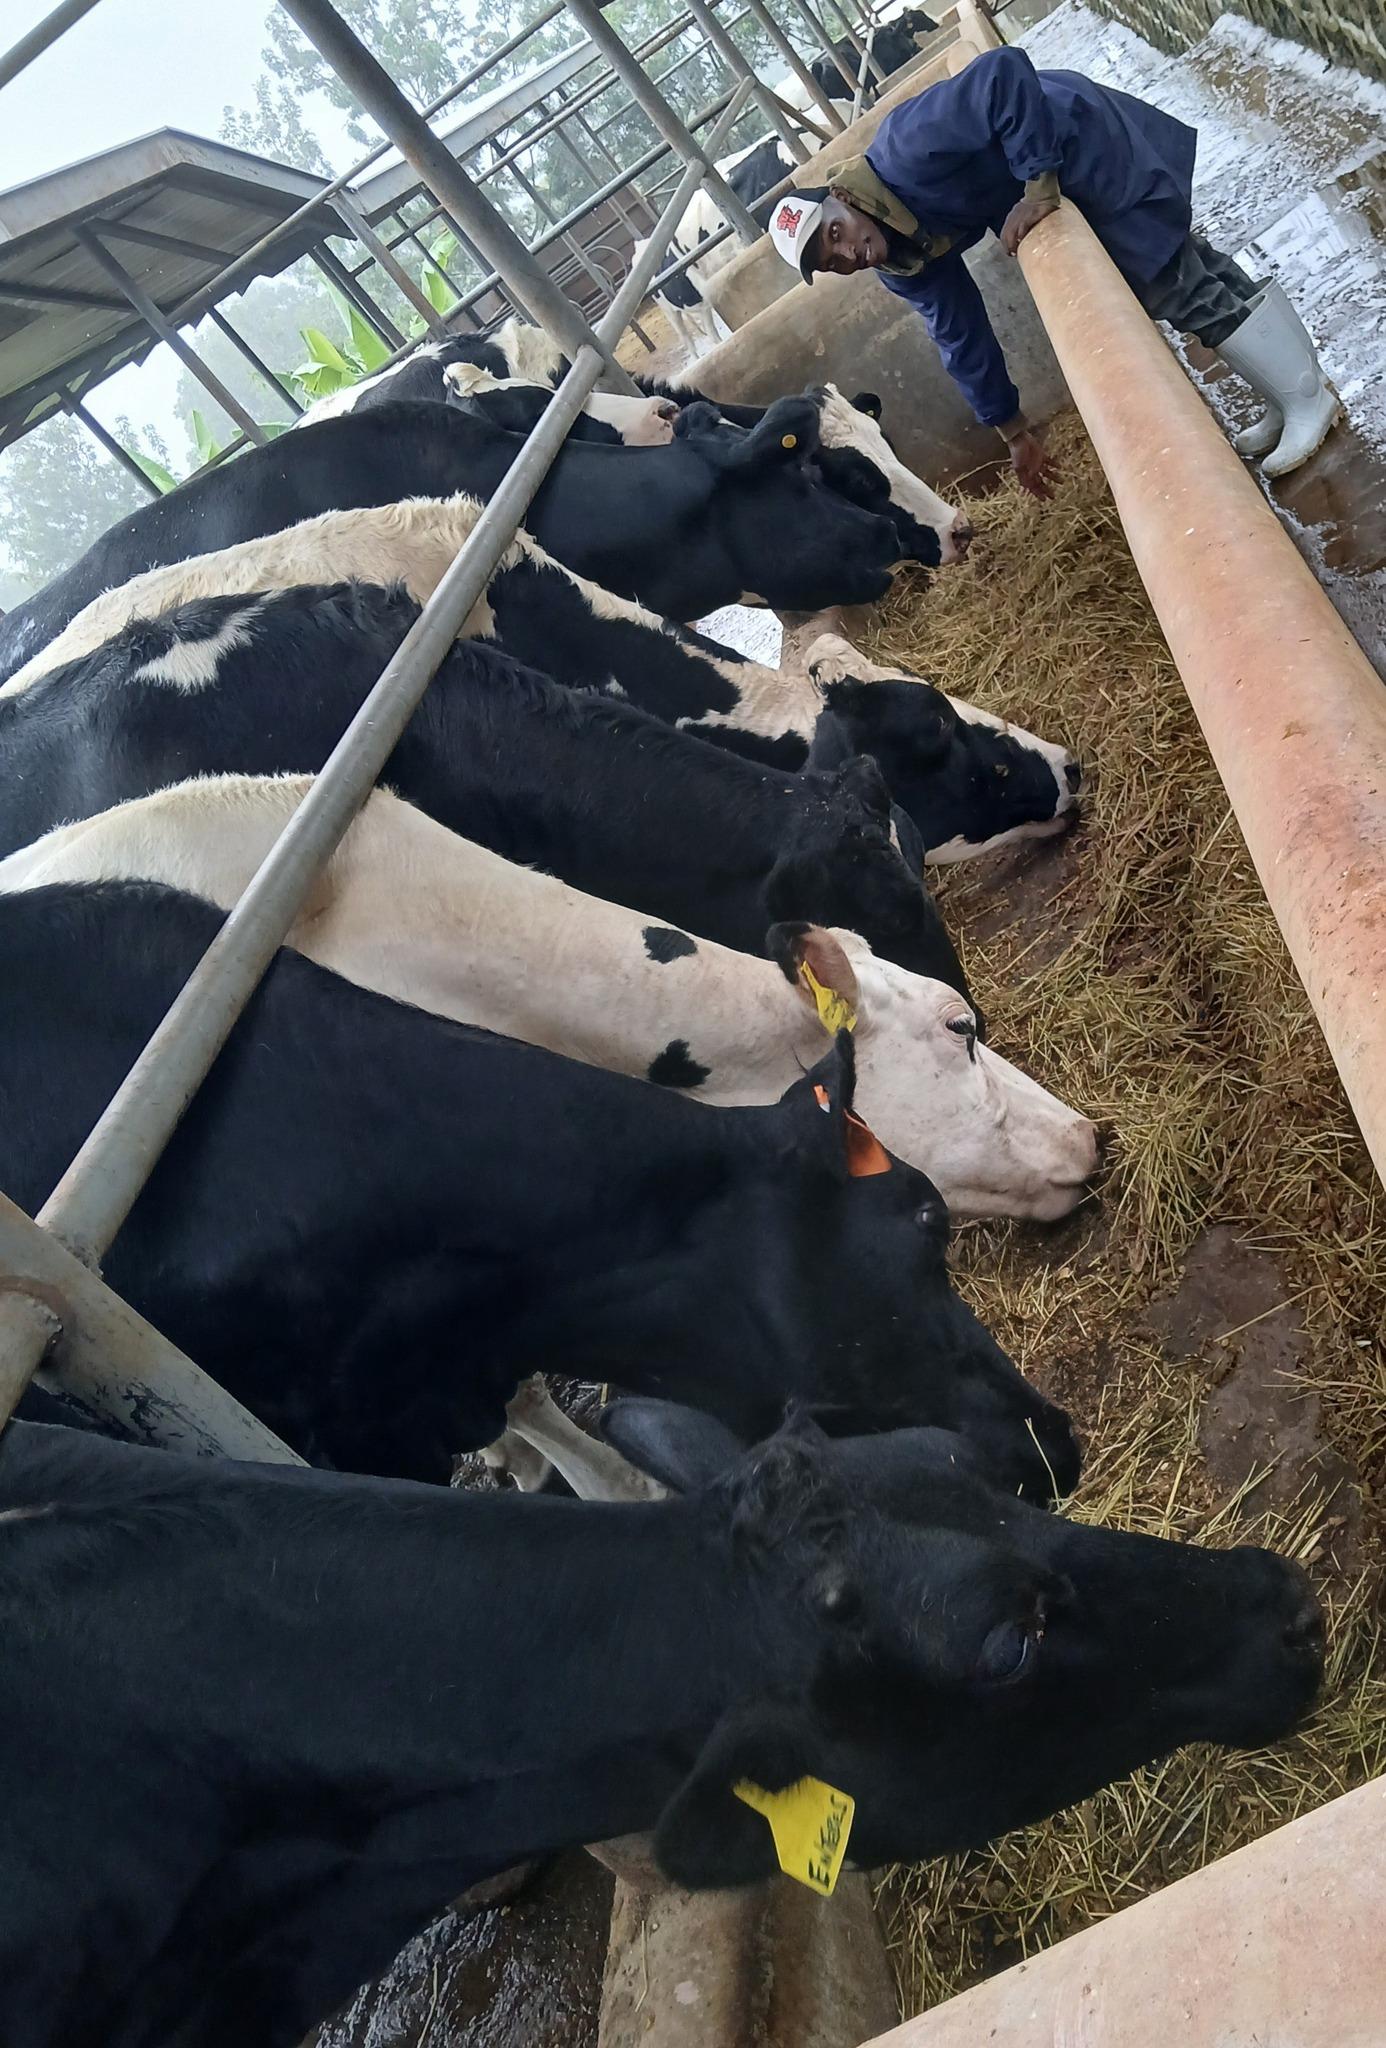
Ngombe hawa wakiwa wa rangi tofauti togauti wakikula nyazi. Pale kuna mwanaume moja ambaye ameinama huku akihakikisha kuwa ngombe hawa wamepata nyasi zinazo fanana.